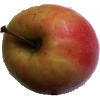
Label: Apple Pink Lady 1